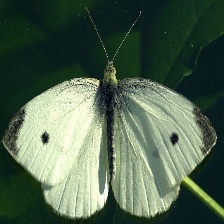
Species: CABBAGE WHITE
Butterfly family (ImageNet category): cabbage_butterfly